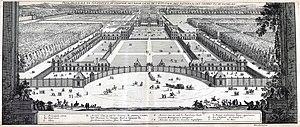
Le château de Richelieu est un édifice, aujourd'hui largement disparu, construit au XVIIᵉ siècle, à l'initiative d'Armand Jean du Plessis, cardinal duc et pair de Richelieu.